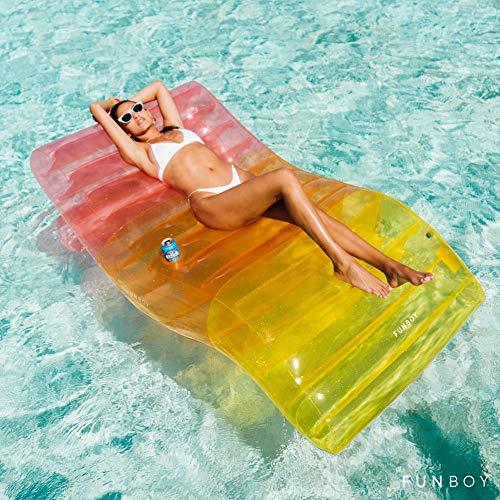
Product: FUNBOY Giant Luxury Inflatable Float Raft for Pool Parties and Entertainment
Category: Toys & Games | Sports & Outdoor Play | Pools & Water Toys | Pool Rafts & Inflatable Ride-ons
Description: TRUST FUNBOY - THE GLOBAL LEADER IN HIGH QUALITY, ORIGINAL LUXURY INFLATABLES.
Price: $59.25